Pragmatism

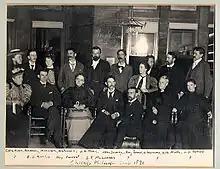
The "Chicago Club" including Mead, Dewey, Angell, and Moore. Pragmatism is sometimes called American pragmatism because so many of its proponents were and are Americans.

F. C. S. Schiller's first book "Riddles of the Sphinx" was published before he became aware of the growing pragmatist movement taking place in America. In it, Schiller argues for a middle ground between materialism and absolute metaphysics. These opposites are comparable to what William James called tough-minded empiricism and tender-minded rationalism. Schiller contends on the one hand that mechanistic naturalism cannot make sense of the "higher" aspects of our world. These include free will, consciousness, purpose, universals and some would add God. On the other hand, abstract metaphysics cannot make sense of the "lower" aspects of our world (e.g. the imperfect, change, physicality). While Schiller is vague about the exact sort of middle ground he is trying to establish, he suggests that metaphysics is a tool that can aid inquiry, but that it is valuable only insofar as it does help in explanation.